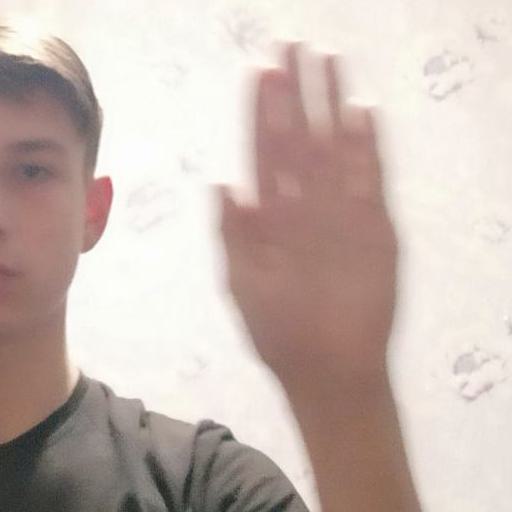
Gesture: stop